Brunel Cohen

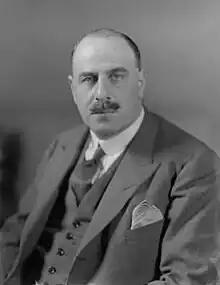
Cohen in 1928

Major Sir Benn Jack Brunel Cohen KBE (5 October 1886 – 11 May 1965) was a British Conservative Party politician and campaigner on behalf of disabled people. He was Member of Parliament (MP) for Liverpool Fairfield for 13 years, from 1918 to 1931.